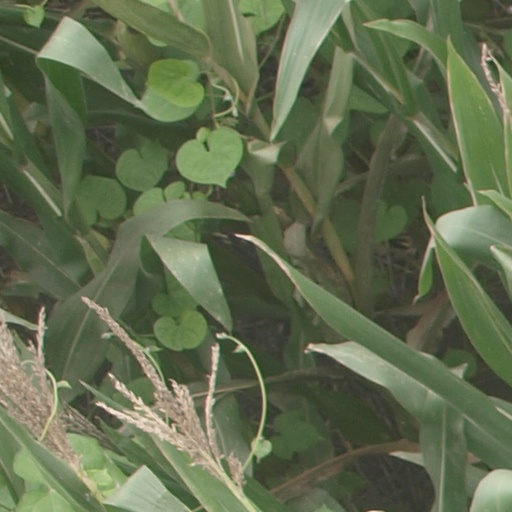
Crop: maize; corn